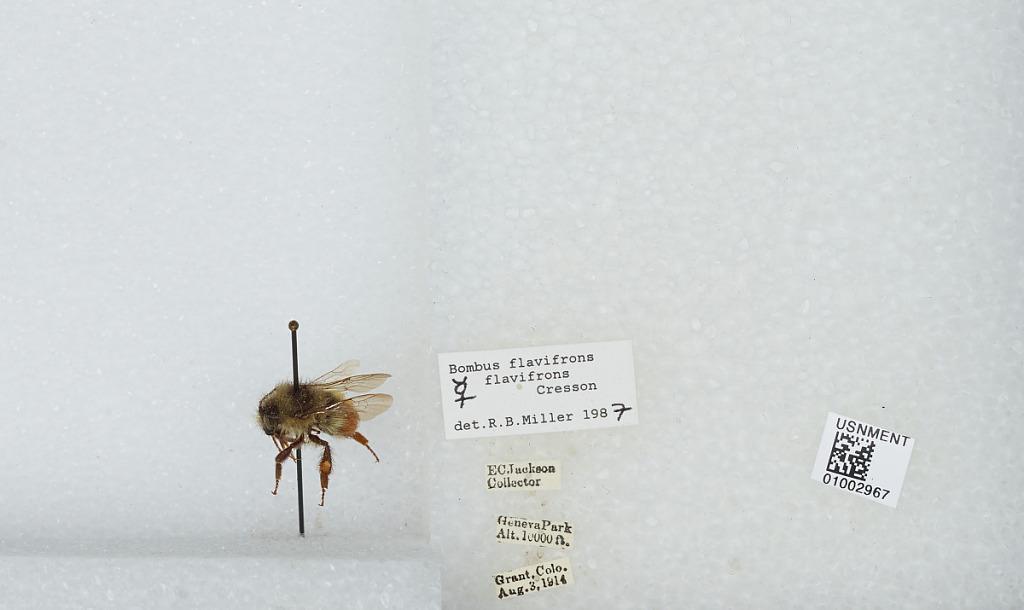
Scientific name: Bombus (Pyrobombus) flavifrons Cresson
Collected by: E. Jackson
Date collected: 1914-8-3
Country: United States
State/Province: Colorado
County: Park
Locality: Geneva Park, Grant
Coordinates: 39.5178, -105.727
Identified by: Miller, R. B.